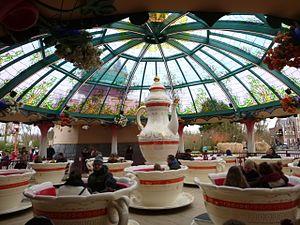
Tasses à café à Plopsaland
Plopsaland est un parc d'attractions belge situé à Adinkerque dans la commune de La Panne, dans la Province de Flandre-Occidentale. Le parc est ouvert sous ce nom depuis le 29 avril 2000, avant cette date il se nommait Meli Park.